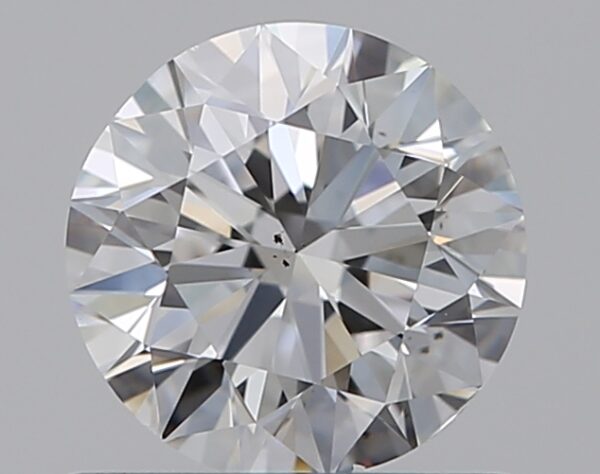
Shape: round
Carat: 0.7
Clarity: VS2
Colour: D
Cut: EX
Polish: EX
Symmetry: VG
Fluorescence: N
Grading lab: GIA
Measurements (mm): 5.62 x 5.68 x 3.53